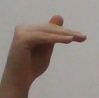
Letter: khaa